Sniper equipment

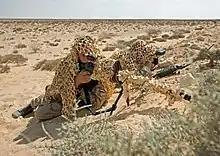
A Dutch ISAF sniper team displaying their Accuracy International AWSM .338 Lapua Magnum rifle and <a href="http%3A//www.vectronix.ch/index.php%3Fshow%3D20">Leica/Vectronix VECTOR IV

Sniper gear or equipment is divided into four branches: weapons, optics, communications and navigation, and general use items.